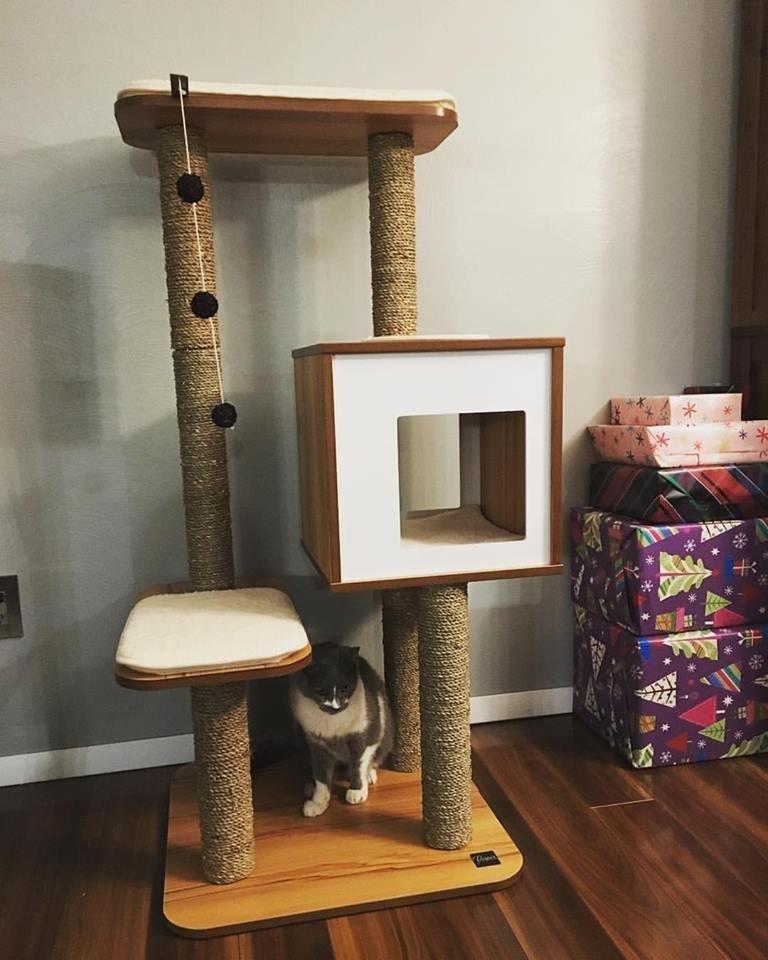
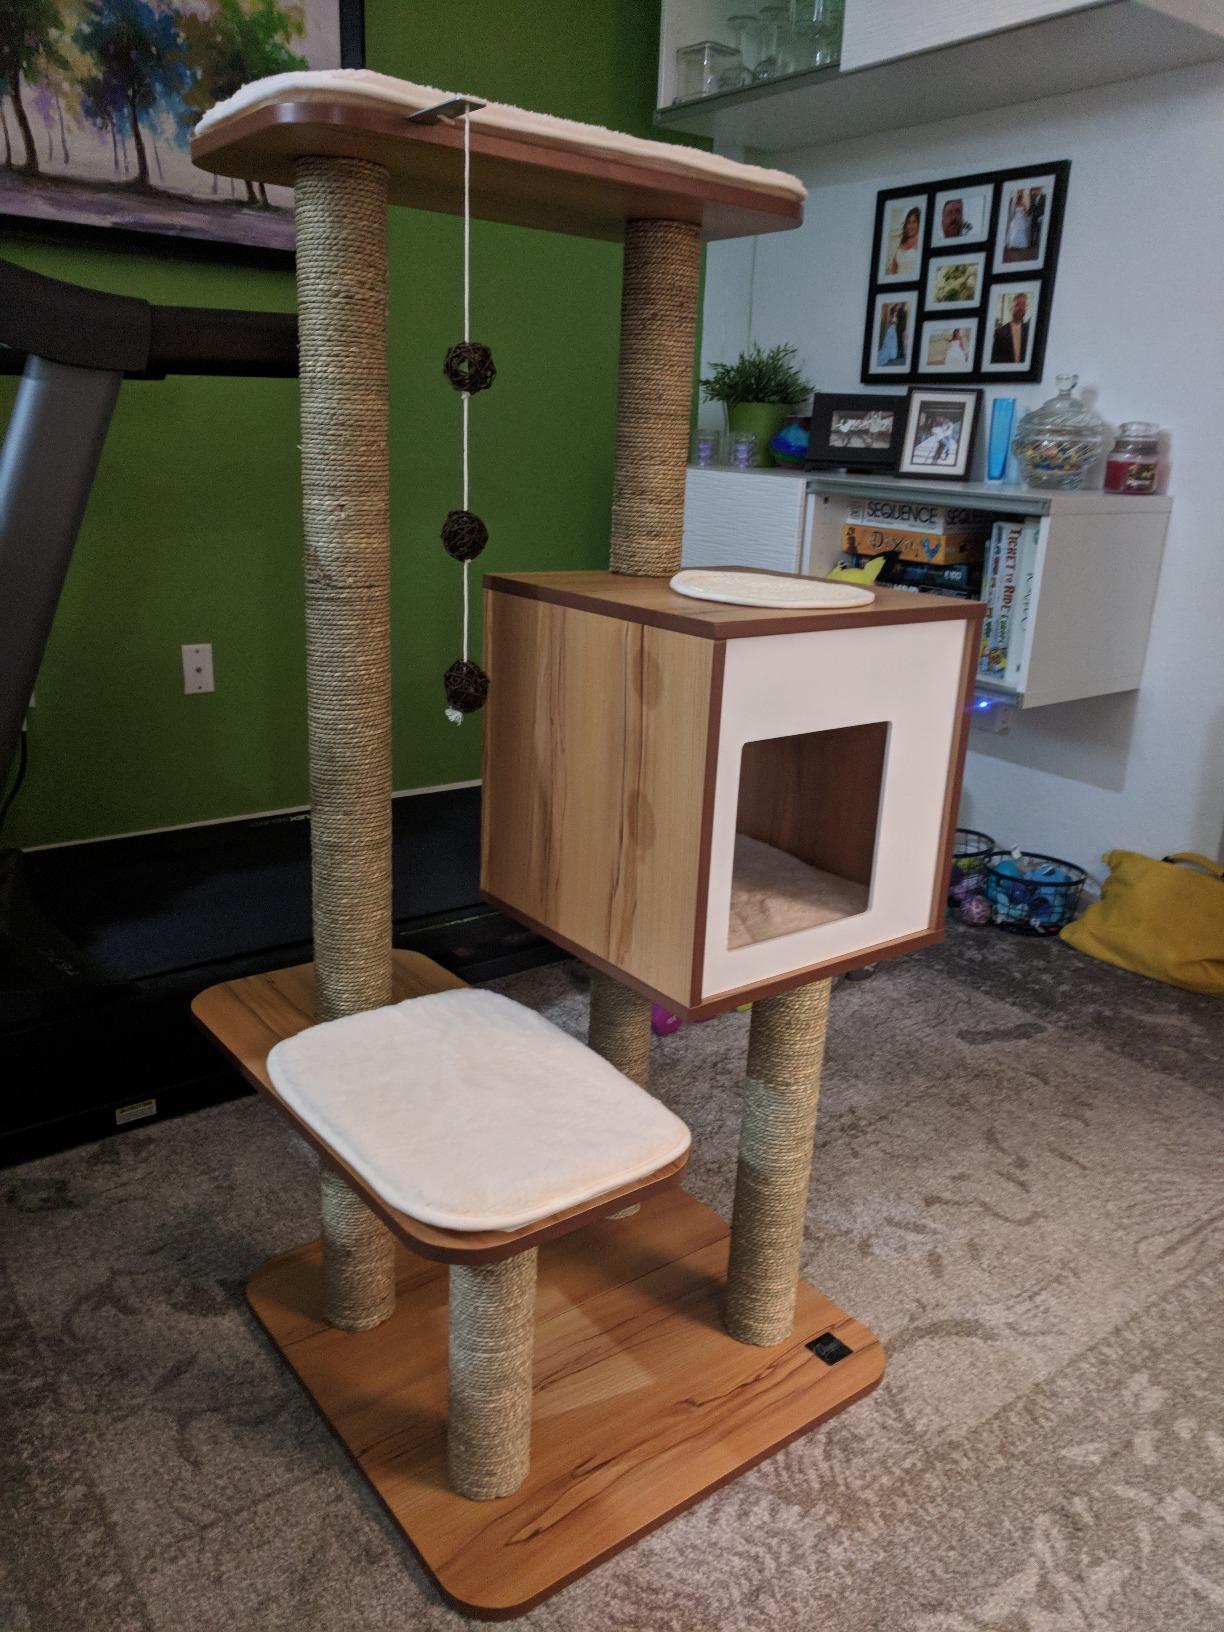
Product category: items_cat tree
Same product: yes